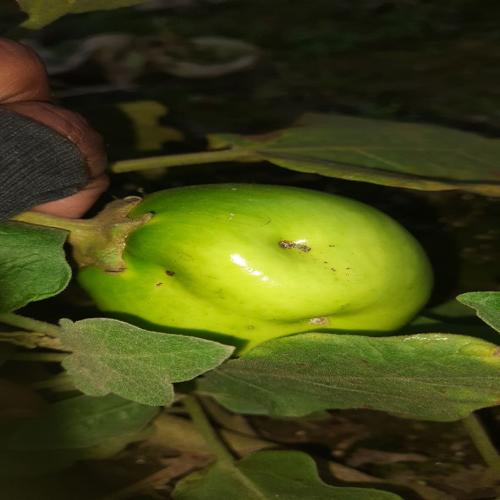
Label: Shoot and Fruit Borer